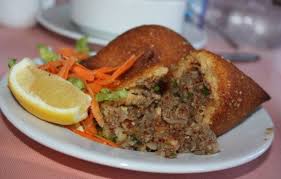
Yemek: icli_kofte